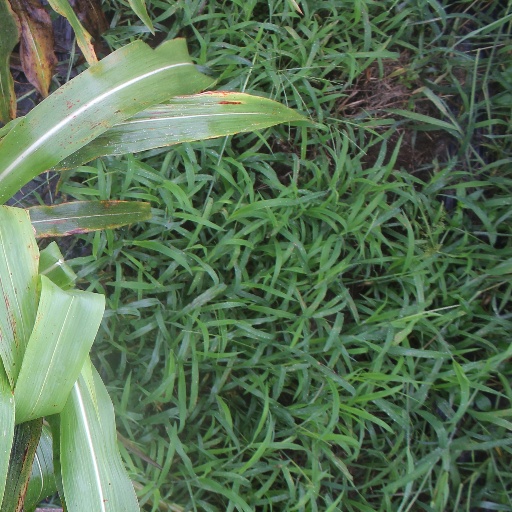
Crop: sorghum